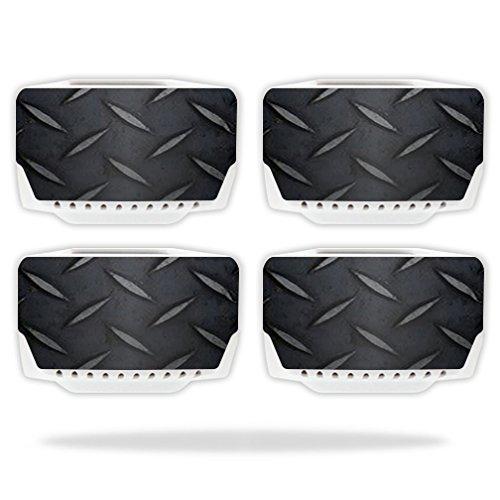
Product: MightySkins Skin Compatible with Blade Chroma Battery Batteries (4 Pack) wrap Cover Sticker Skins Black Diamond Plate
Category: Toys & Games | Hobbies | Remote & App Controlled Vehicles & Parts | Remote & App Controlled Vehicle Parts
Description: Protect your Blade Chroma Battery 4 pack from dings and scratches.
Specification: ProductDimensions:17x1x11inches|ItemWeight:0.16ounces|ShippingWeight:1pounds|ASIN:B01DDUPZUS|Itemmodelnumber:BLCHROMBAT-BlkDiamondPlt